Transport in Cuba

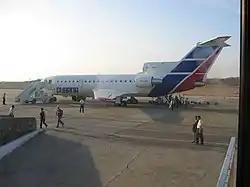
A YAK-42 of Cubana at Antonio Maceo Airport

As a result of the "Special Period" in 1991 (a period of food and energy shortages caused by the loss of the Soviet Union as a trading partner), hitchhiking and carpooling became important parts of Cuba's transportation system and society in general. In 1999, an article in "Time" magazine claimed "In Cuba[...] hitchhiking is custom. Hitchhiking is essential. Hitchhiking is what makes Cuba move."